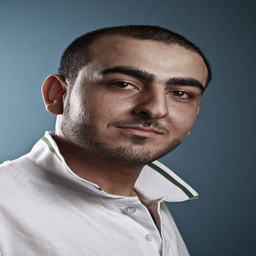
portrait of a young man